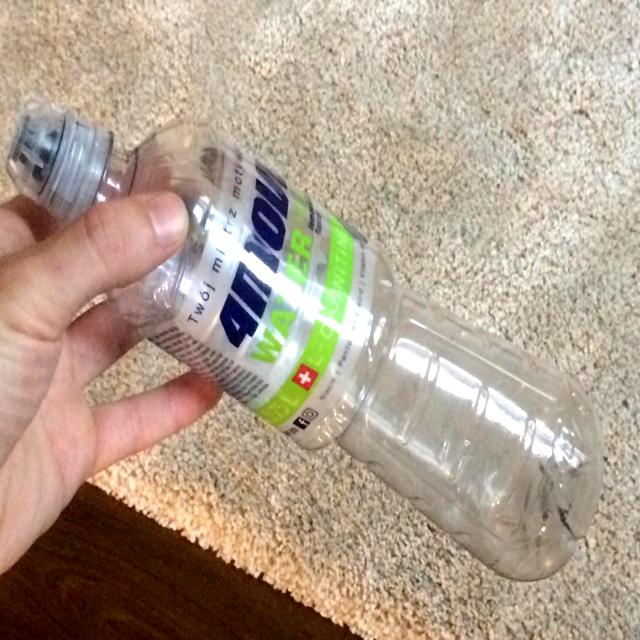
Label: Plastic